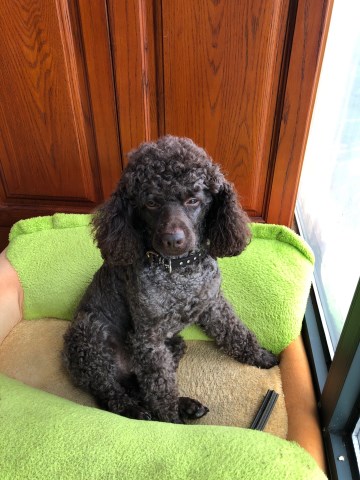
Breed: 2925-n000114-toy_poodle